History of economic thought

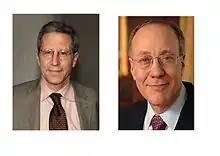
Eric Maskin (1950–), Roger Myerson (1951–)

American economist Kenneth Arrow's (1921–2017) published "Social Choice and Individual Values" in 1951. It consider connections between economics and political theory. It gave rise to "social choice theory" with the introduction of his "Possibility Theorem". This sparked widespread discussion over how to interpret the different conditions of the theorem and what implications it had for democracy and voting. Most controversial of his four (1963) or five (1950/1951) conditions is the independence of irrelevant alternatives.